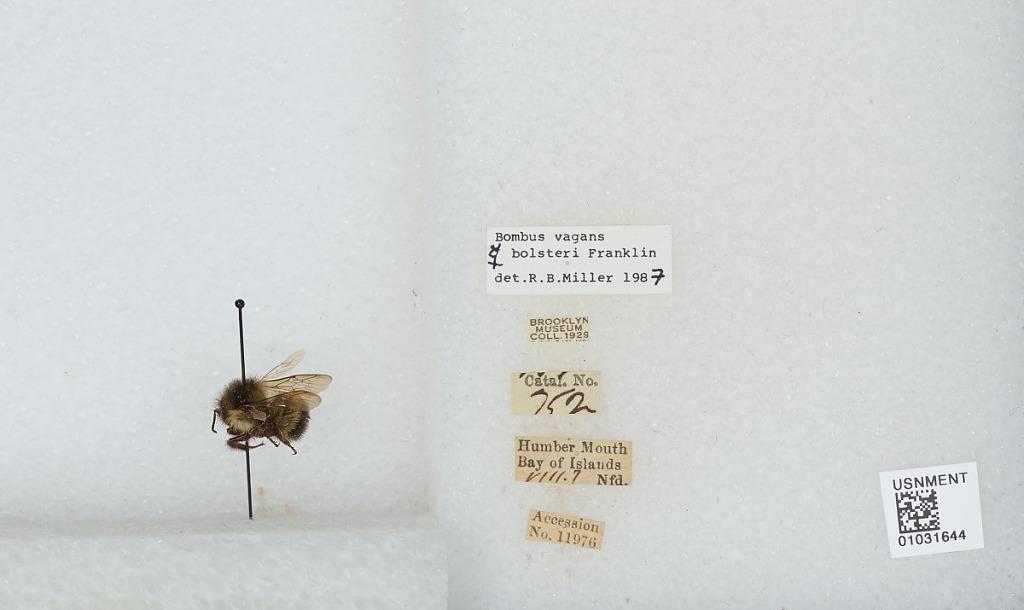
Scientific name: Bombus (Pyrobombus) vagans bolsteri Franklin
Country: Canada
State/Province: Newfoundland and Labrador
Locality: Bay of Islands, Mouth of the Humber River
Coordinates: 49.0654, -58.0839